Trambly

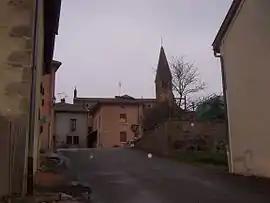
The church and surroundings in Trambly

Trambly is a commune in the Saône-et-Loire department in the region of Bourgogne-Franche-Comté in eastern France.